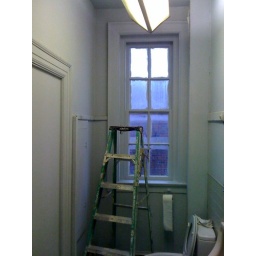
Uncovered the original window in the upstairs bathroom